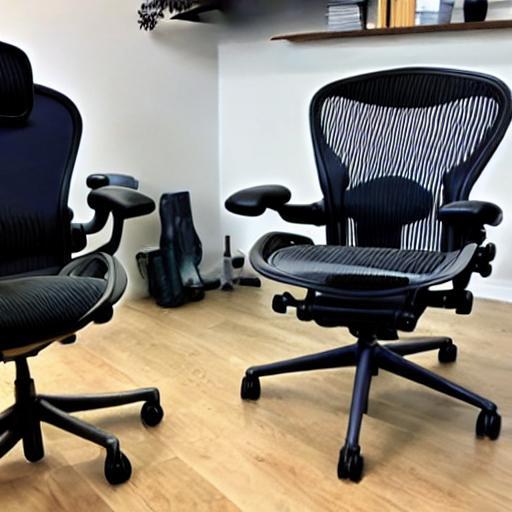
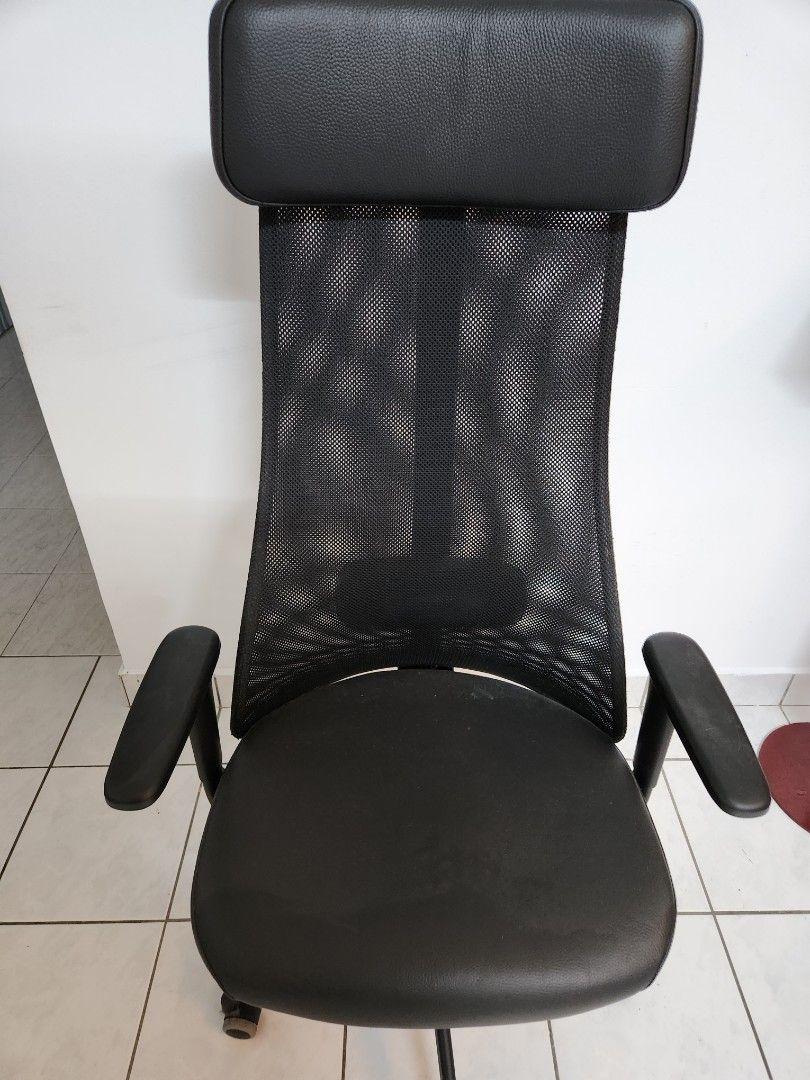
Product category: items_chair
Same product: no